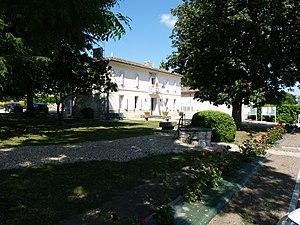
Place de Savignac-de-l'Isle, Gironde, France
Savignac-de-l'Isle est une commune du Sud-Ouest de la France, située dans le département de la Gironde.